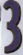
Number: 3